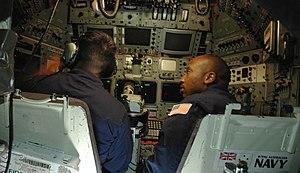
Le DRSV-1 Mystic est un sous-marin de sauvetage à grande profondeur de la classe Mystic pouvant atteindre 1500 mètres anciennement utilisé par l'United States Navy entre 1970 et 2008. Il fut construit par Lockheed pour le compte de l'US Navy et lancé le 24 janvier 1970.